Ingrid Park

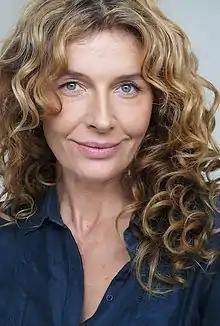
Park in 2013

Ingrid Park (born February 1971) is a New Zealand television actress. She began her acting career in 1998 appearing in the New Zealand television soap opera series "Shortland Street".